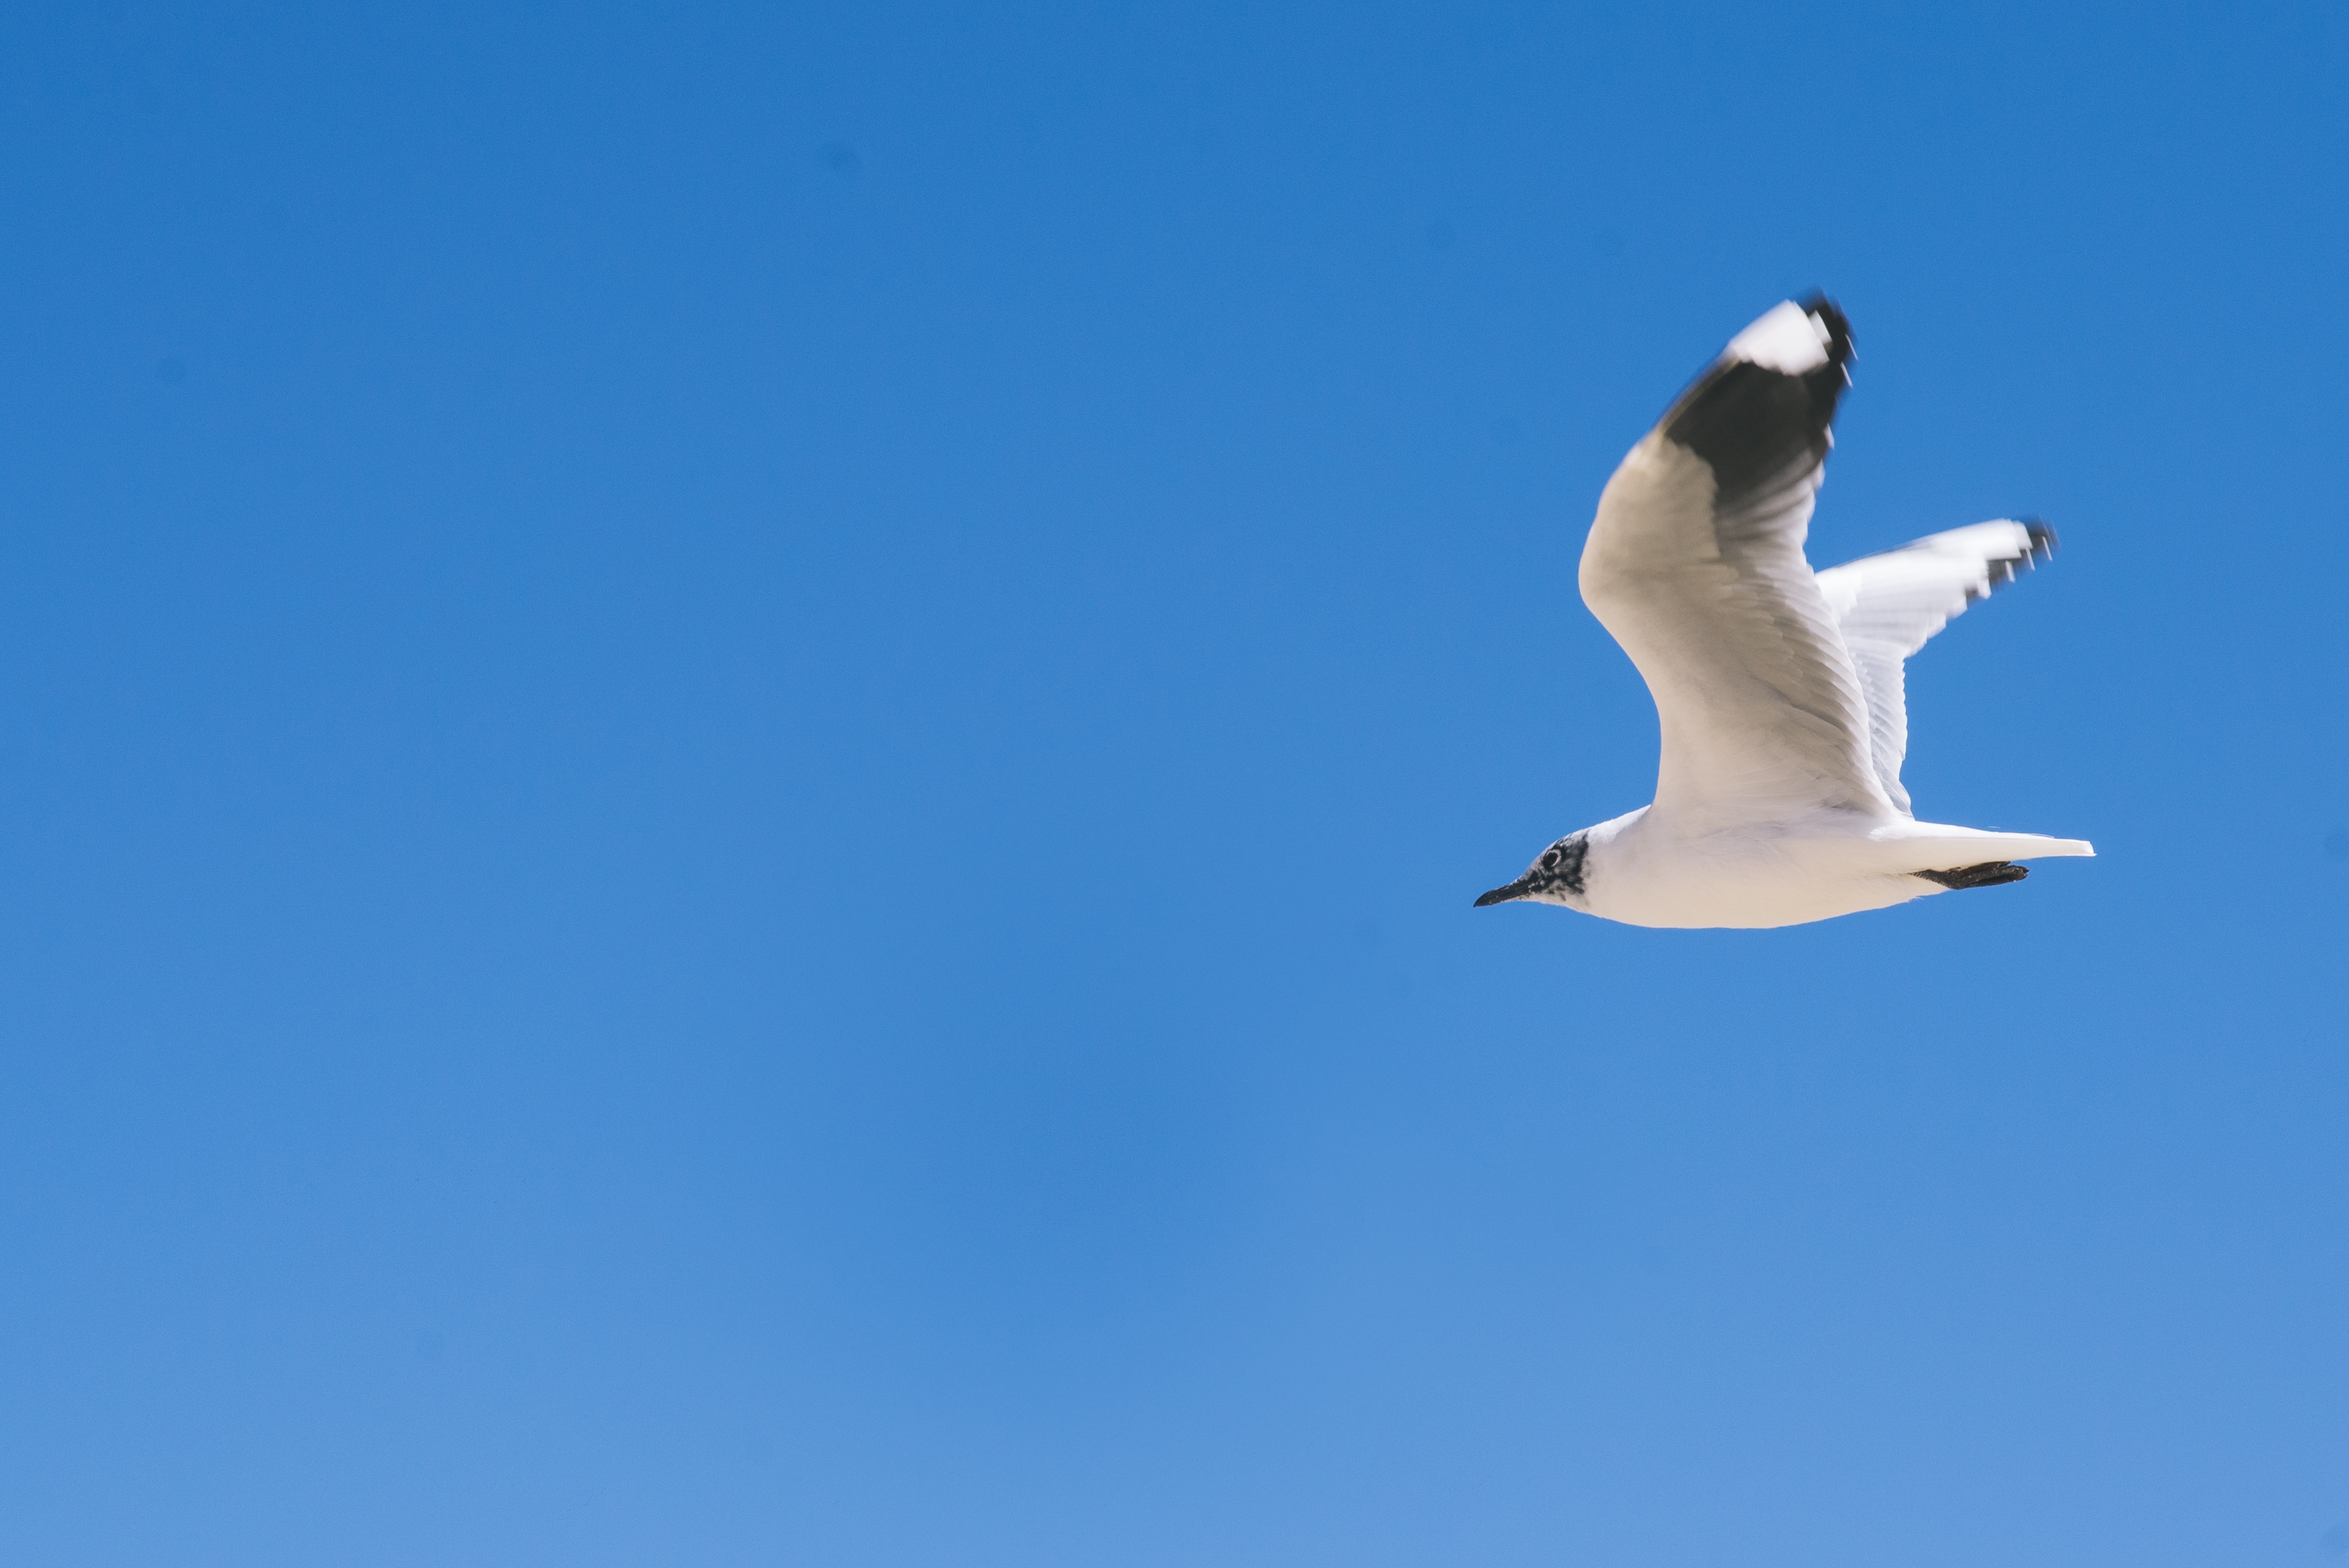
bird, wing, sky, seabird, gull, flight, vertebrate, albatross, charadriiformes